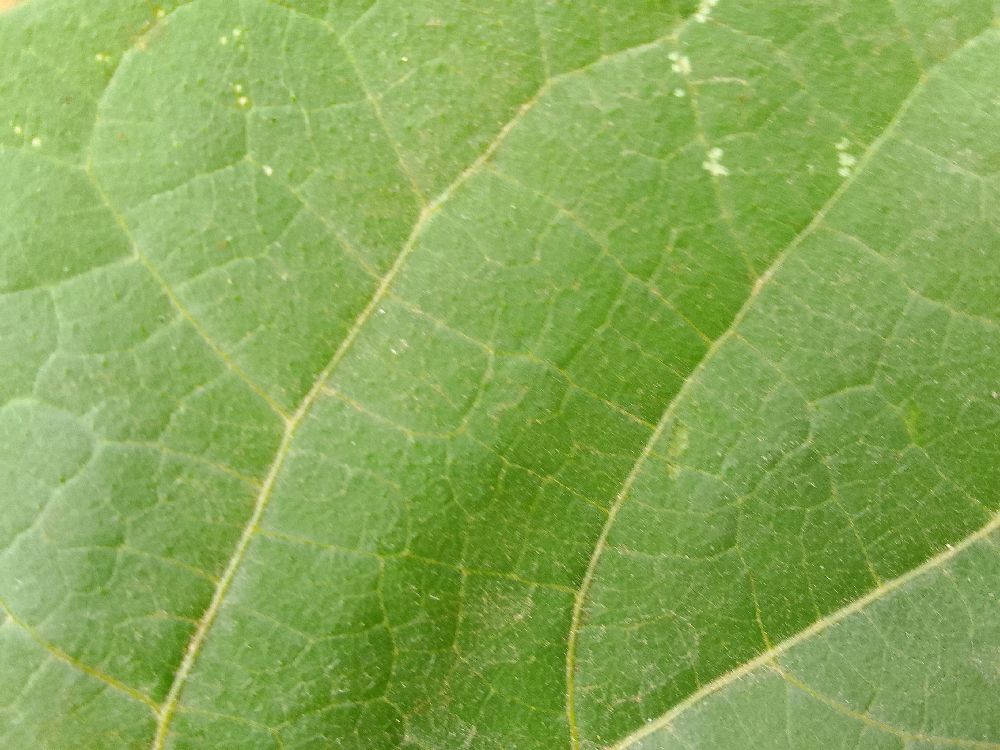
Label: healthy